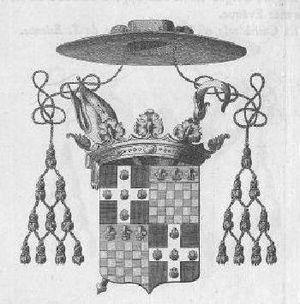
Armes de Charles-François de Rouvroy de Saint Simon, évêque d'Adge
Charles-François de Rouvroy de Saint Simon Sandricourt, dernier évêque et comte d'Agde, fut guillotiné à Paris.